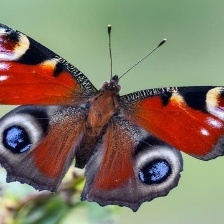
Species: PEACOCK
Butterfly family (ImageNet category): admiral